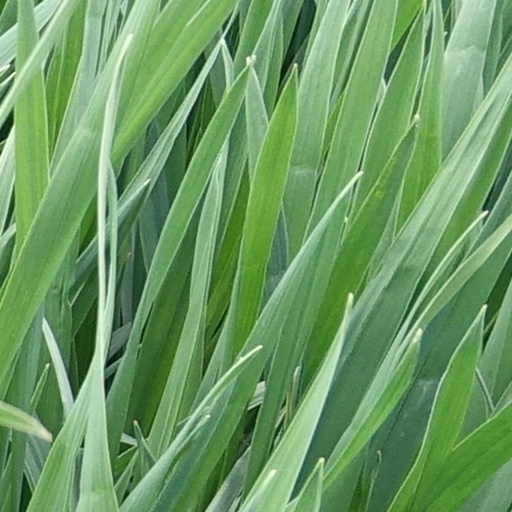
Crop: wheat